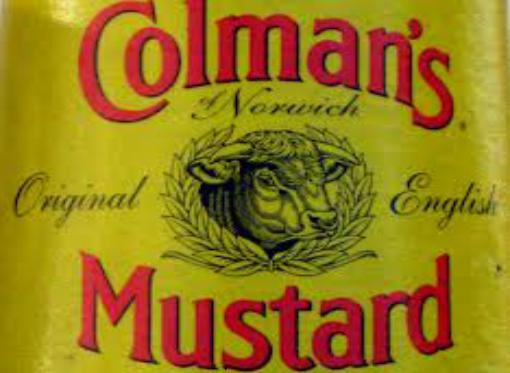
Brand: Colman's
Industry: Food